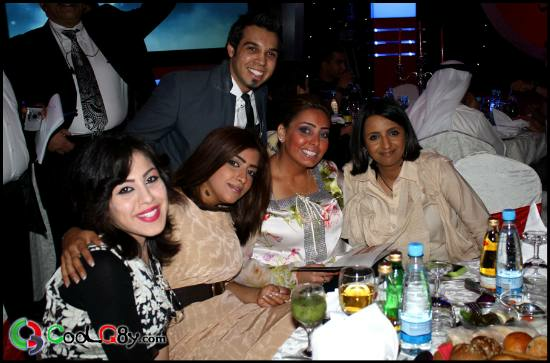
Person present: Yes